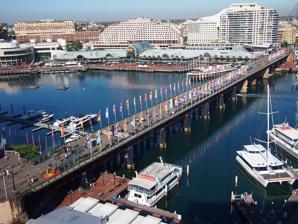
Building: Pyrmont Bridge
Country: Australia
Year built: 1902
Heritage-listed bridge across Cockle Bay in Sydney, Australia Pyrmont Bridge Pyrmont Bridge in 2014. Coordinates 33°52′14″S 151°12′02″E / 33.870575°S 151.200667°E / -33.870575; 151.200667 Carries Pedestrian and bicycle traffic Crosses Cockle Bay Locale Darling Harbour , Sydney , New South Wales , Australia Owner Sydney Harbour Foreshore Authority Maintained by Sydney Harbour Foreshore Authority Heritage status New South Wales State Heritage Register Engineers Australia (1992) National Engineering Landmark Preceded by Pyrmont Bridge (1858–1902) Followed by Western Distributor (1981–present) Characteristics Design Swing bridge Material Ironbark timber ; Steel central spans Total length 369 metres (1,211 ft) No. of spans 14 Clearance above 6.5 metres (21 ft) History Engineering design by Percy Allan Construction start 6 December 1899 ( 1899-12-06 ) Construction cost £ 112,569 Opened 28 June 1902 ( 1902-06-28 ) Statistics Daily traffic ~14,000 pedestrians New South Wales Heritage Register Official name Pyrmont Bridge Type State heritage (built) Designated 28 June 2002 Reference no. 1618 Type Road Bridge Category Transport - Land Location References The Pyrmont Bridge , a heritage-listed swing bridge across Cockle Bay , is located in Darling Harbour , part of Port Jackson , west of the central business district in the City of Sydney local government area of New South Wales , Australia . Opened in 1902, the bridge initially carried motor vehicle traffic via the Pyrmont Bridge Road between the central business district and Pyrmont . Since 1981 the bridge has carried pedestrian and bicycle traffic only, as motor vehicles were diverted to adjacent freeway overpasses . The bridge was added to the New South Wales State Heritage Register on 28 June 2002, the centenary of its opening. The Jimmy Barnes' 1985 song "I'd die to be with you Tonight" was filmed on the Bridge, with it in the swing-out configuration. (See: I'd Die to be with You Tonight ) History The first Pyrmont Bridge was opened on 17 March 1858, and was a wooden pile bridge with an iron centre 'swing panel' to allow ships to pass. In the first two weeks 20,000 pedestrians paid the one penny toll. It was also crossed by " 932 carts and drays, 43 gigs, 17 carriages and 125 horse and rider. " When the NSW government bought the bridge for £ 52,500 from the Pyrmont Bridge Company in 1884, they abolished the toll. The wooden Pyrmont Bridge vanished with the construction in 1902 of a new steel bridge which took 33 months to build and was completed in time to accommodate Sydney's first cars. In 1891 competitive designs were invited for a new bridge on the south side of the old structure, but due to the economic depression no further action was taken until 1894, when, after prolonged inquiry and the consideration of about twenty six schemes, the Parliamentary Standing Committee on Public Works decided in favour of a design for a steel bridge with a swing span of 16 metres (54 ft), affording two 21 metres (70 ft) clear fairways, submitted by the Department of Public Works (PWD). The foundations stone of the new bridge was laid by Edward William O'Sullivan , State Minister for Works, on 6 September 1899; and the bridge opened for traffic on 28 June 1902, by Harry Rawson , Governor of New South Wales . Powered by electricity from the Ultimo Powerhouse, the swing bridge could be opened and closed in 45 seconds. Percy Allan , PWD Engineer-in-Chief of bridge design, designed the Pyrmont Bridge and over 550 bridges. As part of the construction of the Western Distributor project, the eastern abutment of Pyrmont Bridge was demolished and redirected in 1980, with City-bound traffic crossing the bridge temporarily funnelled onto a northbound viaduct to enter the city or access the Harbour Bridge via King Street, while the viaduct across the southern end of Cockle Bay was being constructed. Just a year later, the Western Distributor viaduct to King Street was completed across the eastern end of Pyrmont Bridge, the temporary access ramp from the bridge to the viaduct was removed, and the bridge was permanently closed to traffic. The Government ordered the bridge to be demolished, but later revoked this decision. In 1984 the Darling Harbour Authority was formed with the task of redeveloping Darling Harbour. The Pyrmont Bridge was restored, with the swing span in full working order, and incorporated as a pedestrian bridge in the redevelopment of Darling Harbour. An elevated pedestrian walkway was constructed across the Western Distributor viaduct to link the eastern end of the bridge to Market Street at surface level. A section of the Monorail was built across the bridge at this time. The Pyrmont Bridge was re-opened to pedestrian traffic in 1988. Following the end of the monorail's 25 years of operation in July 2013, the monorail track was removed from the bridge. Some changes that had been made to the bridge during the construction of the monorail were then reversed, including the conversion of the electrical braking system back to a hand-operated system, and the relocation of the control cab to the middle of the bridge. After the removal of the monorail, the Sydney Harbour Foreshore Authority began discussing plans to give the bridge a facelift to coincide with Darling Harbour's $2.5b redevelopment. The SHFA commissioned a design brief to look at options for future enhancements including furniture, lighting and pop-up cafes. "Pyrmont Bridge will remain open and accessible to the public...Any future use proposals must not impact on the bridge's surviving historic fabric, or its technological significance, or prevent the continued use as an open swing span bridge". The NSW Government will invest in a $23m renewal of heritage-listed Pyrmont Bridge. The project is part of a $73m commitment over the next four years to protect heritage assets along Sydney Harbour foreshore. The projets include $15m to replace ferry wharves in Cockle Bay and $20m to refurbish public spaces at Campbell's Cove at the Rocks and Darling Harbour. Description Pyrmont Bridge, circa 1902–1917. The foundation stone for the new bridge was laid on 6 December 1899 by E. W. O'Sullivan and the bridge was opened for traffic on 28 June 1902 by the Governor of New South Wales , Harry Rawson . The bridge was designed under the engineering supervision of Percy Allan . The bridge had one of the largest swing spans in the world at the time of its construction and it was one of the first to be powered by electricity. Allan also designed the similar Glebe Island Swing Bridge , completed in 1903. The Pyrmont Bridge is 369 metres (1,211 ft) long and cost £ 112,500 to build. The bridge is made up of 14 spans with Australian ironbark timber used on 12 spans, while the two central spans, which swing, are constructed from steel . The swingspan weighs 1,000 tonnes (1,100 short tons) and is supported on a base made from concrete and Hawkesbury Sandstone . The base is filled with mass concrete and weighs 6,800 tonnes (7,500 short tons). The swingspan is 13 metres (43 ft) in diameter and 19 metres (62 ft) deep. The water is 6.5 metres (21 ft) deep and the base extends a further 10 metres (33 ft) below the sea floor. Pyrmont Bridge takes approximately 60 seconds to open completely to 83 degrees. It has to be opened for vessels more than 7 metres (23 ft) high. Vessels/barges up to 21.5 metres (71 ft) wide can pass through the channel once the Bridge has been opened. Pyrmont Bridge is driven by the original two 50 horsepower (37 kW) 600 V DC General Electric type 57 electric motors. Manual drum-type General Electric tramway controllers are used to drive the motors for the swingspan and gates. Power to operate the bridge was originally drawn from the Ultimo Power House (now the Powerhouse Museum ). As a young engineer, J.J.C. Bradfield helped design the sandstone abutment walls at each end of Pyrmont Bridge. In 1981 the Wran government ordered the bridge to be demolished, but later revoked this decision. The bridge was closed to vehicular traffic on 7 August 1981, the traffic having been diverted over the Western Distributor freeway structures built further south of Cockle Bay, and it was then re-opened as a pedestrian bridge as part of the re-development of Darling Harbour as a recreational pedestrian precinct. The swing bridge remains in operation, and opens to a schedule managed by the Sydney Harbour Foreshore Authority . In 1992 Engineers Australia recognised the bridge as a National Engineering Landmark. Modifications As built, the bridge had stone abutments on both ends, the western end connecting it to Union Street and the eastern end connecting it to Market Street. In 1980, most of the eastern abutment was demolished as part of the construction of the Western Distributor. A section connected to the bridge remains, and the isolated easternmost plinth and lamppost can still be seen near the corner of Market Street and Sussex Street. In 1980, the eastern end of the bridge was initially connected via a ramp to the viaduct leading north to King Street, but this was demolished in 1981 when the rest of the viaduct was completed around the southern end of Cockle Bay. Only a narrow pedestrian and cycle path still connects the eastern end of the bridge to the viaduct and to King Street. A separate pedestrian bridge was constructed over the Western Distributor roadway to connect the eastern end of the bridge to Market Street at surface level. The monorail crossing Pyrmont Bridge, photographed in 1990 Between 1988 and 2013, the bridge carried the elevated Sydney Monorail , which travelled between Darling Harbour and the Sydney central business district. The monorail track rested on a pivot that allowed the track to remain stationary while the bridge swung underneath. The pivot allowed the monorail to continue to cross the bridge even when the bridge was opened. The construction of the monorail led to some changes to the bridge, including the electrification of the previously hand-operated brakes used to control the bridge's swing, and the relocation of the control cab six metres away from the middle of the bridge (so that the control cab would not hit the monorail track when the bridge is open). Upon the closure of the Monorail in June 2013 the hydraulic lifting rams and support infrastructure were removed, and the control cab was relocated to its original position in the middle of the bridge. Heritage listing As at 24 July 2001, Pyrmont Bridge is an item of State heritage significance for its aesthetic, historical and scientific cultural values. An essential link between the city and the inner western suburbs, Pyrmont Bridge is closely associated with the economic and social development of Sydney at the end of the 19th century. Pyrmont Bridge is closely associated with Percy Allan, PWD Engineer-in-Chief of bridge design, who was responsible for the introduction of American timber bridge practice to NSW and designed over 500 bridges in NSW. The quality of the carved stonework of the piers and portals added to the aesthetic appeal of the bridge. At the time of construction the swing span of Pyrmont Bridge was one of the largest in the world. It was one of the first swing bridges to be powered by electricity. The timber approach spans demonstrate a rare example of deck type Allan trusses; there being no other known example. The bridge's Australian design and technological innovation was a source of pride for the people of NSW. Despite the demolition of the eastern approach to the bridge and the construction of the monorail track, Pyrmont Bridge retains its essential heritage values. Pyrmont Bridge was listed on the New South Wales State Heritage Register on 28 June 2002 having satisfied the following criteria. The place is important in demonstrating the course, or pattern, of cultural or natural history in New South Wales. Pyrmont Bridge, an essential link between the city and the inner western suburbs, is closely associated with the economic and social development of Sydney at the end of the 19th century. Pyrmont Bridge is closely associated with Percy Allan, PWD Engineer-in-Chief of bridge design, with the assistance of JJ Bradfield and Gordon Edgell. Percy Allen was responsible for the introduction of American timber bridge practice to NSW, and designed over 500 bridges in NSW. The place has a strong or special association with a person, or group of persons, of importance of cultural or natural history of New South Wales's history. Pyrmont Bridge is closely associated with Percy Allan, PWD Engineer-in-Chief of bridge design, with the assistance of JJ Bradfield and Gordon Edgell. Percy Allan was responsible for the introduction of American timber bridge practice to NSW, and designed over 500 bridges in NSW. The place is important in demonstrating aesthetic characteristics and/or a high degree of creative or technical achievement in New South Wales. Pyrmont Bridge demonstrates a high level of aesthetic value in the stonework and carved stone detailing of the bridge approaches, pivot pier and rest piers, as well as displaying the high aesthetic values of the timber and steel bridge structures . The watchhouse also demonstrates fine architectural detailing. The place has a strong or special association with a particular community or cultural group in New South Wales for social, cultural or spiritual reasons. When completed the Pyrmont Bridge was regarded as a landmark in the development of Australian engineering skills and technological innovation, being favourably compared with the technical achievements of the recently completed Tower Bridge in London. Its Australian design, technological innovation and construction made it a source of pride for the people of NSW. The place has potential to yield information that will contribute to an understanding of the cultural or natural history of New South Wales. When completed the Pyrmont Bridge was regarded as a landmark in the development of Australian engineering skills and technological innovation, being favourably compared with the technical achievements of the recently completed Tower Bridge in London. The bridge's innovative design included; the size of the swing span and speed of operation; development of the timber bridge truss; caisson construction; design of the swing span bearings; and use of electric power. The design of the approach spans represent the highest level of development of the timber truss. The place possesses uncommon, rare or endangered aspects of the cultural or natural history of New South Wales. The timber approach spans demonstrate a rare example of deck type Allan trusses; there being no other known example. Gallery The point at which the bridge turns Pyrmont Bridge mid-swing. The control cab for bridge's swinging operation being moved back to the middle of the bridge in 2013, after the removal of the monorail. Looking at CBD The arc-shaped split between bridge sections is shown here. Pyrmont Bridge (with monorail ) Monorail travelling over Pyrmont Bridge while the bridge is open. The bridge as viewed from the Sydney Tower . See also Transport portal Engineering portal List of bridges in Sydney Historic bridges of New South Wales References ^ a b c d e f g h i j k l m n o p q r "Pyrmont Bridge" . New South Wales State Heritage Register . Department of Planning & Environment . H01618 . Text is licensed by State of New South Wales (Department of Planning and Environment) under CC BY 4.0 licence . ^ a b "Pyrmont Bridge" . Engineering Heritage National Landmarks . Engineers Australia . ^ a b c d "Pyrmont Bridge: A symbol of Australia's industrial history" . Sydney Harbour Foreshore Authority . Government of New South Wales . ^ "Notes of the Week" . The Sydney Morning Herald . Vol. XXXIX, no. 6175. 22 March 1858. ^ "Freeing the Pyrmont Bridge" . The Sydney Morning Herald . No. 14,461. New South Wales, Australia. 1 August 1884. p. 8. ^ a b "Pyrmont Bridge" . Sydney Architecture . ^ " Last section of monorail track removed ", Transport for NSW ^ Gorman, 2013 ^ Inner West Courier, 10 May 2016 ^ "The New Pyrmont Bridge" . Sydney Morning Herald . National Library of Australia . 30 June 1902 . ^ "Pyrmont Bridge opening times" . Sydney Harbour Foreshore Authority . Government of New South Wales. ^ "PYRMONT BRIDGE Monorail Removal Project" (PDF) . Transport for NSW . ^ Engineering Heritage Committee, IEA, 1991 Bibliography "Pyrmont Bridge" . 2007. Attraction Homepage (2007). "Pyrmont Bridge" (PDF) . Council of the City of Sydney. Ultimo Pyrmont Haymarket Study . Engineering Heritage Committee, Sydney Division, I.E. Australia (1991). The Pyrmont Bridge, Darling Harbour . {{ cite book }} :  CS1 maint: multiple names: authors list ( link ) Gorman, James (2013). 'Facelift for a Favourite landmark' . Sydney Cove Authority (SCA) (1998). SCA Register 1979-1998 . Attribution This Wikipedia article contains material from Pyrmont Bridge , entry number 1618 in the New South Wales State Heritage Register published by the State of New South Wales (Department of Planning and Environment) 2018 under CC-BY 4.0 licence , accessed on 14 October 2018. Further reading "Pyrmont Electric Swing Bridge". The Engineer . 123 . London: 75– 8, 84, 103– 6, 110, 124– 6, 132, 150– 3. 1917. External links Wikimedia Commons has media related to Pyrmont Bridge, Sydney . Kass, Terry (February 2006). "RTA Thematic History: A component of the RTA Heritage and Conservation Register" (PDF) . NSW Roads & Maritime Services (PDF) (2nd ed.). Government of New South Wales . Pyrmont Bridge at Structurae Engineers Australia Ludlow, Christa (2010). "Pyrmont Bridge 1902" . Dictionary of Sydney . [ CC-By-SA ] v t e Bridges in Greater Sydney , New South Wales Road Alfords Point Anzac Bennelong Bernie Banton Captain Cook De Burghs Endeavour Fig Tree Fullers Gladesville Iron Cove Lansdowne Lennox Long Gully Bridge Milperra Peats Ferry Bridge Roseville Ryde Silverwater Spit Sydney Harbour Tarban Creek Tom Uglys Tunks Creek Victoria Windsor Woronora Railway Como Hawkesbury River John Whitton Pedestrian Albert Cotter Boothtown Aqueduct Macquarie Culvert Meadowbank Pyrmont Yandhai Closed Glebe Island v t e Road infrastructure in Sydney Motorways Sydney Orbital Network Cahill Expressway Eastern Distributor Gore Hill Freeway General Holmes Drive Southern Cross Drive Sydney Harbour Tunnel Warringah Freeway M2 Hills Motorway Lane Cove Tunnel M5 Motorway Westlink M7 Other motorways Pacific Motorway Princes Motorway M4 Motorway Western Distributor M8 Motorway NorthConnex Hume Motorway Cross City Tunnel Other major roads Pacific Highway Princes Highway A2 A3 A4 A6 A8 A9 Hume Highway Cumberland Highway A34 Princes Highway A38 Victoria Road Great Western Highway Bradfield Highway Prospect Highway Major interchanges Light Horse Interchange Roden Cutler Interchange Rozelle Interchange St Peters Interchange Sydney Gateway Bridges Alfords Point Anzac Bennelong (bus and foot traffic only) Captain Cook De Burghs Endeavour Fig Tree Fullers Gladesville Glebe Island (closed to traffic) Iron Cove Lennox Long Gully Macquarie Culvert Milperra Bridge Peats Ferry Pyrmont Roseville Ryde Silverwater The Spit Sydney Harbour Tarban Creek Tom Uglys Victoria Windsor Woronora River Vehicle ferries Berowra Waters Lower Portland Mortlake Sackville Webbs Creek Wisemans Under construction M6 Motorway M12 Motorway Western Harbour Tunnel Proposals Sydney Bypasses (past, present and proposed) North Western Expressway (cancelled) Beaches Link (cancelled) Outer Sydney Orbital (proposed) Operators Transport for NSW Transurban Related articles WestConnex Remembrance Driveway Macquarie Place milestone Western Sydney Infrastructure Plan Streets of Sydney Streets in Sydney Highways in Sydney Public transport in Sydney v t e Sydney central business district historical attractions Government buildings Anzac Memorial Central Local Court House Chief Secretary's Building Clarence Street Police Station (former) Customs House Department of Education Building Department of Lands Building Downing Centre First Government House General Post Office Government House Hay Street Nos. 181–187 Haymarket Post Office Health Department building (former) Hyde Park Barracks Hyde Park Obelisk Parliament House, Sydney Registrar-General's building State Library of NSW Supreme Court of NSW Banco Court Greenway Wing Old Registry Wing Sydney Cenotaph Sydney Mint Sydney Water Head Office (former) Treasury building (former) Commercial buildings AMA House APA building AWA Tower Australian Hall Bathurst Street (Nos. 107–109) Bulletin Place warehouses Burns Philp building Challis House CML building Corn Exchange Erskine Street Police Station George Street No. 341 No. 343 Nos. 348–352 No. 354 GIO building Grahame's Corner Hawken and Vance Produce Exchange Hinchcliff House Hong Kong House International House John Bridge Woolstore Judges House, The Kyle House Liner House Metters Building MLC Building National House New South Wales Club building Perpetual Trustee Company building Pinnacle House Public Trust Office Qantas House Queen Victoria Building Red Cross House Royal Automobile Club of Australia building Sir Stamford Hotel State Savings Bank building Strand Arcade Sussex Street Nos. 121–127 Nos. 139–153 No. 161 Nos. 163–169 Sydney School of Arts building Trades Hall The Sydney Club Transport House Trickett's Hotel (former) Trust Building Wales House York Street No. 22 No. 73 Residential buildings History House Phillip Street Terraces Young Street Terraces Churches and other places of worship St Andrew's Cathedral Christ Church St Laurence Great Synagogue St James' Church St Mary's Cathedral Pitt Street Uniting Church St Stephen's Church Pubs and hotels Arthouse Bristol Arms Crown (pub) Dundee Arms Grace George Hollywood Hotel CBD Metropolitan Royal George Skinners Sussex Transport infrastructure Central railway station St James railway station Martin Place railway station Museum railway station Pyrmont Bridge Railway Square road overbridge Cultural institutions and parklands Australian Museum Capitol Theatre Hyde Park Justice and Police Museum Macquarie Place Park Royal Botanic Garden State Theatre Sydney Conservatorium of Music The Domain Other significant historical features Darling Harbour Carousel HMAS Sydney I – SMS Emden Memorial Little Hunter and Hamilton Street Precinct Man O'War Steps Sharpies Golf House Sign Sydney Town Hall Tank Stream